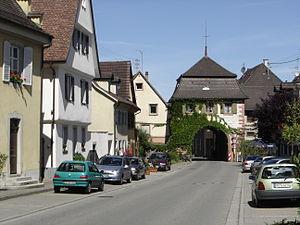
Sulzburg est une petite ville du Bade-Wurtemberg, située dans l'arrondissement de Brisgau-Haute-Forêt-Noire, dans le district de Fribourg-en-Brisgau.